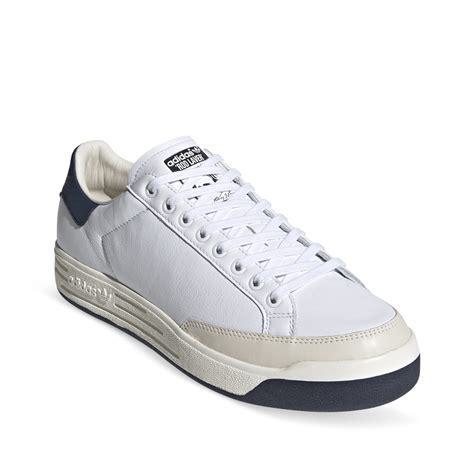
Brand: Adidas
Model: Rod Laver